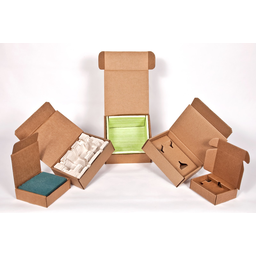
Label: cardboard